Passive antibody therapy

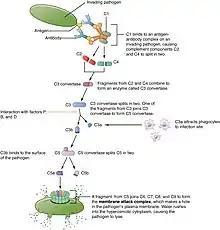
Illustration of complement cascade

Antibodies can also trigger the classical pathway – one of the three pathways of the complement cascade. Briefly, the C1 protein attaches to the pathogen surface and the antibody-antigen complex that culminates in the generation of C3 convertase, followed by the cleavage of C3 protein into C3a and C3b protein. C3a protein serves as an inflammation mediator to recruit phagocytes. On the other hand, C3 protein can opsonize pathogens and bind to C3 convertase to catalyze the formation of C5 convertase to produce C5a and C5b for terminal complement components assembly. The formation of complement proteins (C3a, C3b, C5a, C5b, etc.) ultimately congregates into a membrane-attack complex to lyse the membrane of pathogens.